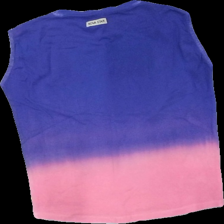
View: back
Type: Tank top
Category: Children
Brand: Not in the list
Brand text on label: nova star
Colors: Pink, Purple
Material: 100% cotton
Pattern: Other
Cut: Regular
Size: 140
Season: All
Price range: <50
Recommended usage: Reuse